Ray Allen

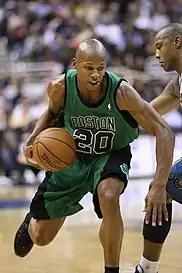
Allen in 2008

On February 13, 2008, Allen was named as the replacement for injured East All-Star Caron Butler of the Washington Wizards, who was out with a left hip flexor strain, for the 2008 NBA All-Star Game in New Orleans. While LeBron James was given the All-Star MVP Award, many analysts, including the TNT commentators of the game, felt it should have gone to Allen, who scored 14 points in a stretch of 2 minutes and 30 seconds in the fourth quarter to seal the win for the East team.